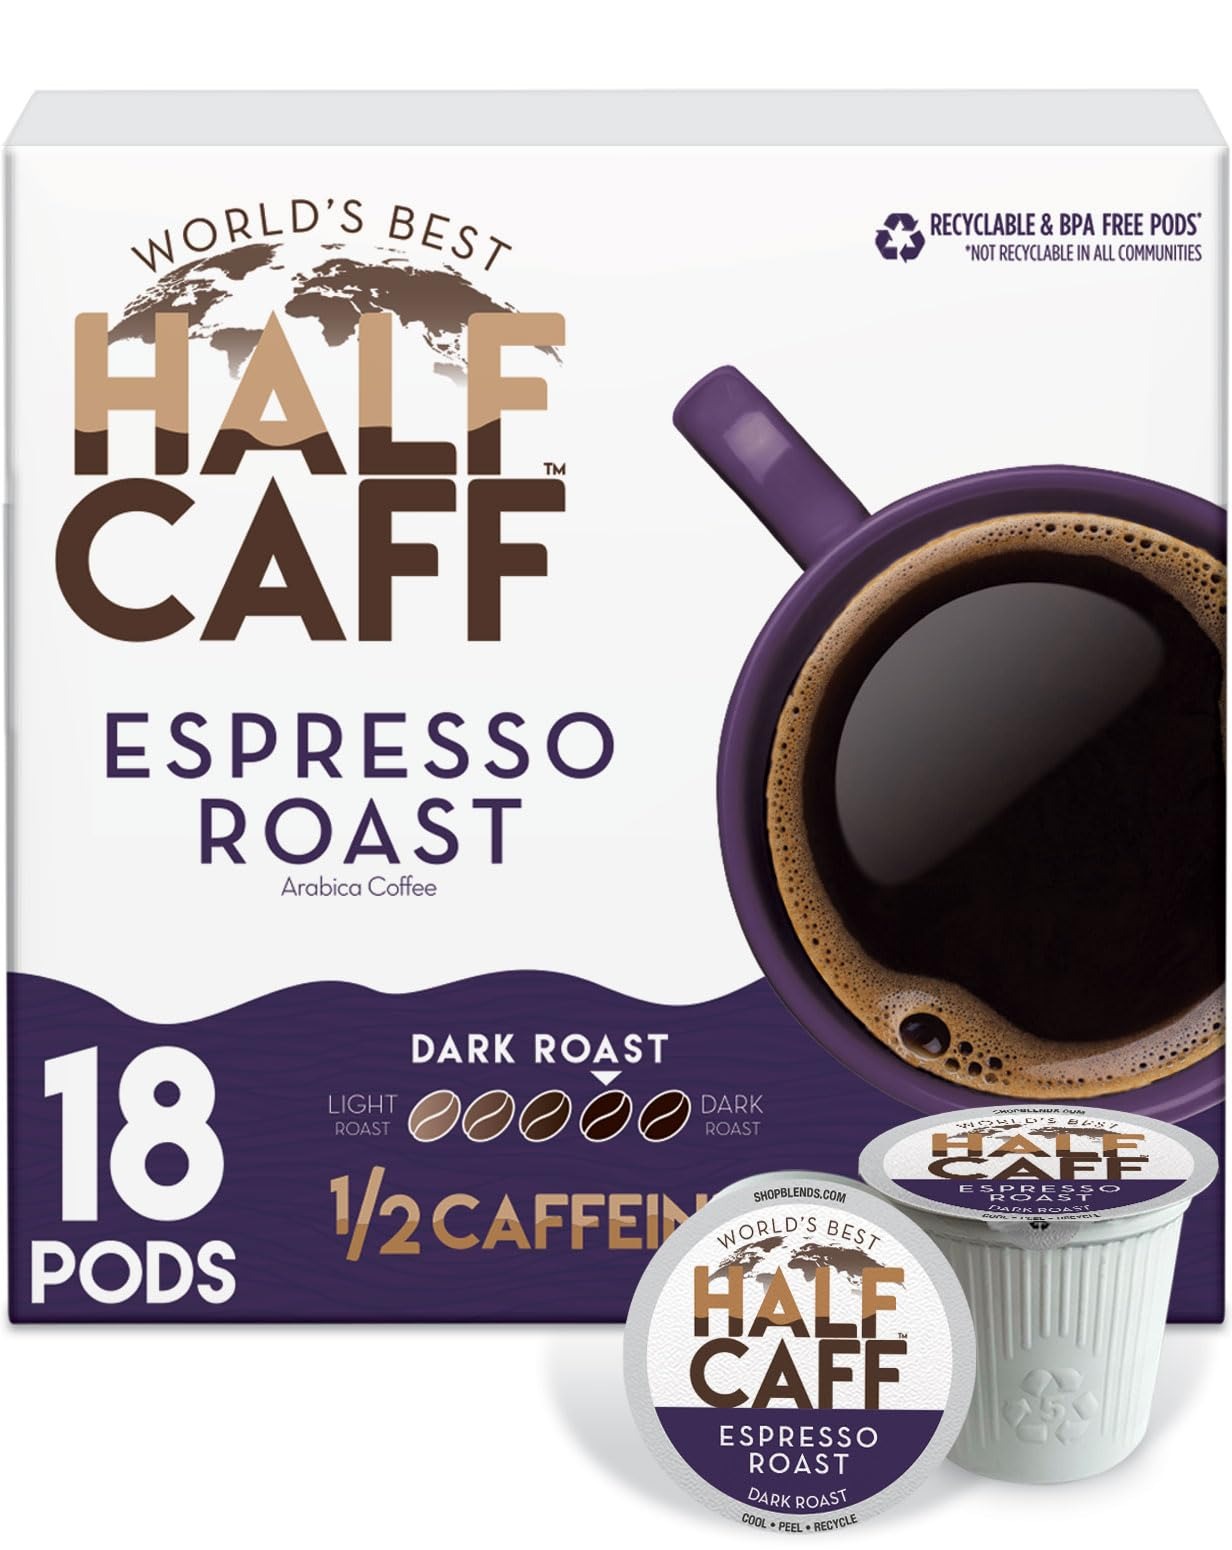
Item Name: World's Best Half Caff Espresso Roast Coffee Pods, 18 ct, Dark Roast in Recyclable Single Serve Pods – 100% Arabica Coffee, Compatible with Keurig K Cups Maker
Bullet Point 1: Roast Profile - World's Best Half Caff Espresso Coffee is roasted to a perfect dark brown bean with delicious burnt undertones. This artisan roasted, half-caffeinated blend is a wonderful bold cup that's flavorful to the last drop. The World's Best Half Caff is also the world's first brand dedicated to half-caffeinated coffee, perfected by our 5th Generation Roastmaster.
Bullet Point 2: 100% Arabica Half Caffeinated Espresso Roast Coffee - We use only high quality 100% Arabica coffee including organic and fair trade beans from premier growing regions around the world.
Bullet Point 3: California Roasted & 100% Solar Energy Produced - On their way to your cup, our flavorful beans also get a California tan, roasted to perfection in our own Solar Energy Powered San Diego facility, where we can monitor the quality and character of each batch. Our goal is to be carbon neutral by 2024.
Bullet Point 4: Single Servings - Designed for use with nearly all single serve coffee makers.
Bullet Point 5: Recyclable Half Caff Espresso Roast Coffee Pods - Our Espresso Roast Half Caff Coffee Pods are made from recyclable #5 plastic materials and feature easy peel tabs to ensure recyclability across the USA. Check your local recyclability facilities to find out more, not recyclable in all communities.
Bullet Point 6: Our Promise of Satisfaction - World's Best Half Caff is dedicated to bringing you the perfect brew with half the caffeine. If you are not fully satisfied with your order, please contact us and we will make it right.
Product Description: World's Best Half Caff provides half the amount of caffeine as most caffeinated brands. World's Best Half Caff is a tasty, heavy bodied coffee with a sweet aroma and smooth finish. This artisan roasted, half-caffeinated blend is a wonderful bold cup that's flavorful to the last drop. The World's Best Half Caff is also the world's first brand dedicated to half-caffeinated coffee, perfected by our 5th Generation Roastmaster. Premium 100% Arabica coffee beans are expertly batch-roasted and sealed into our advanced 100% Solar Energy Produced Recyclable pods. To ensure you get the best cup every time, we roast our beans in our own San Diego Facility, which means we can personally monitor the quality and character of each batch.
Value: 18.0
Unit: Count

Price: 14.45